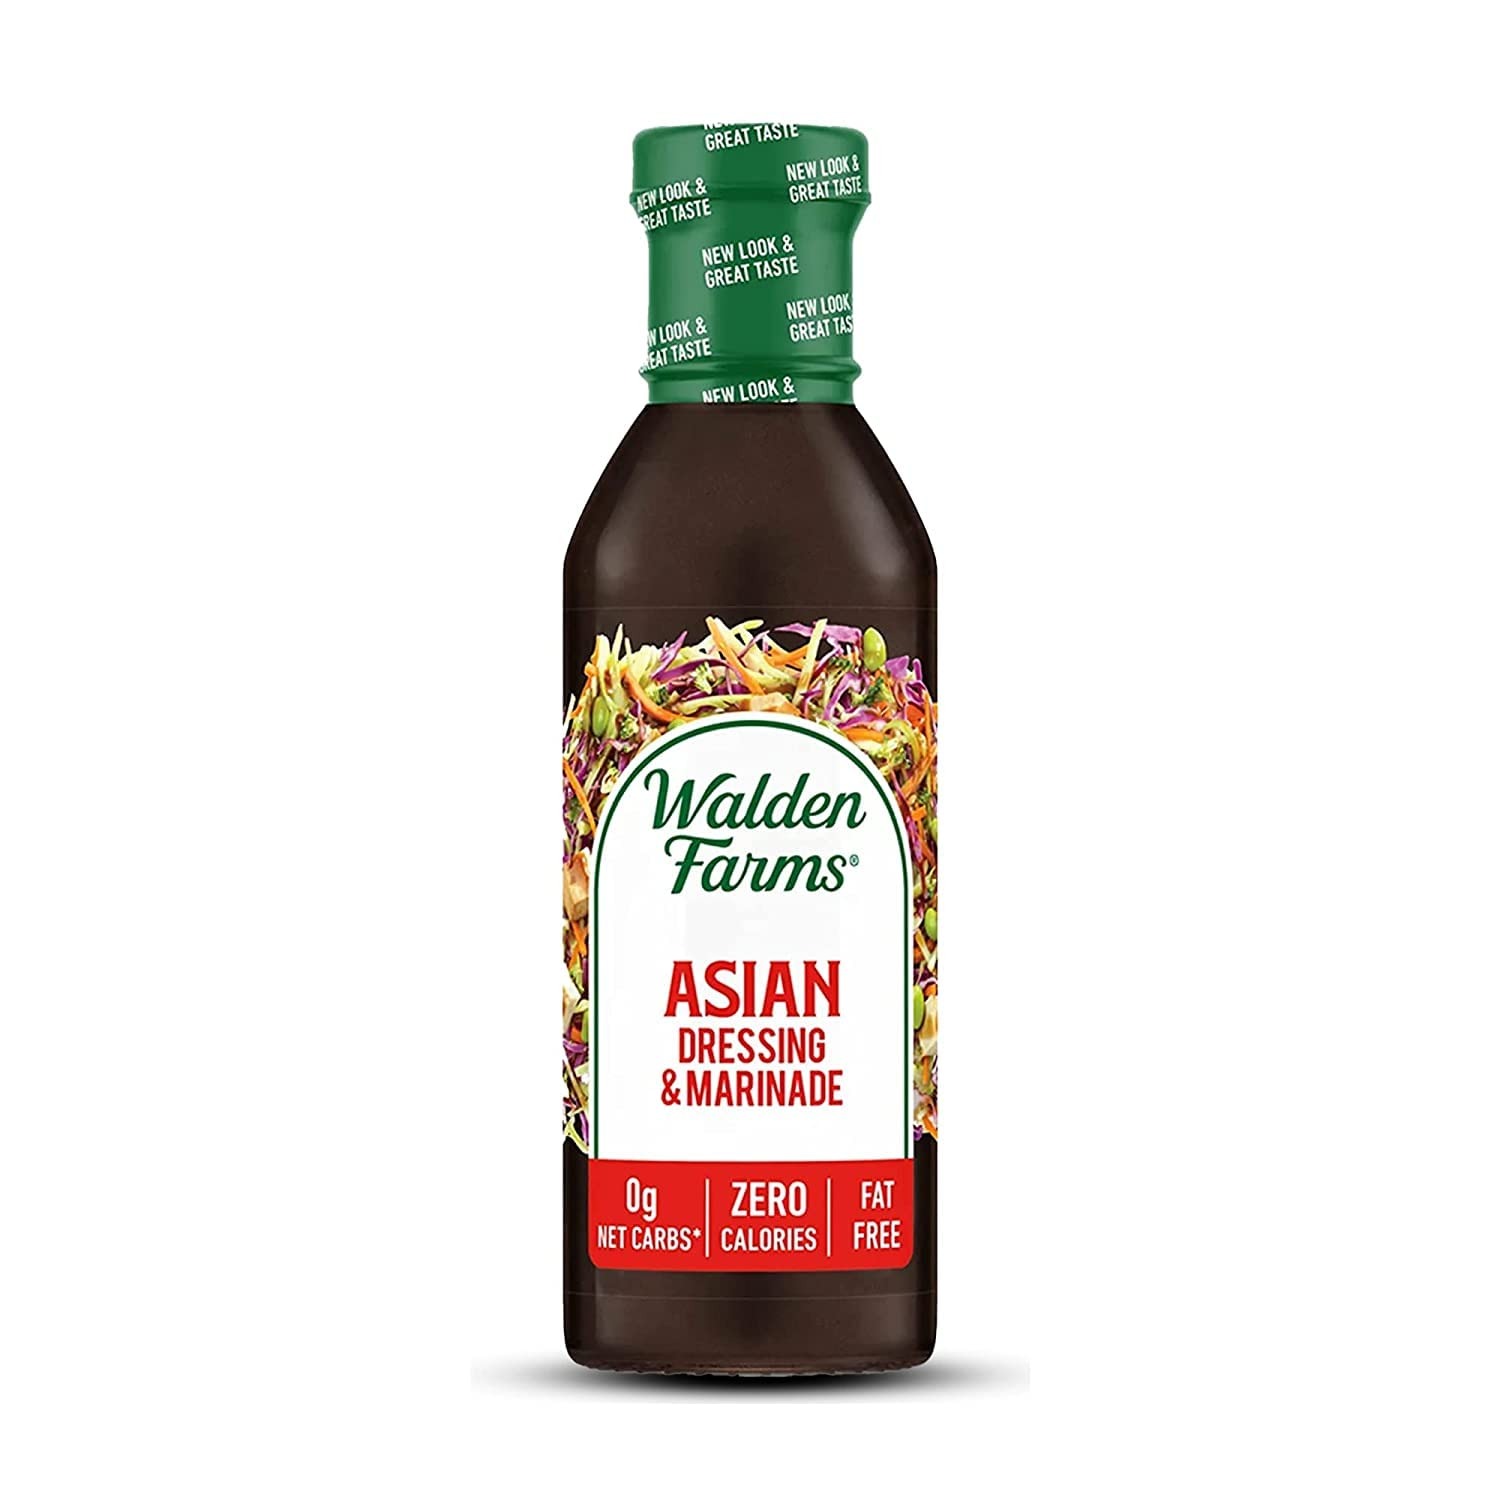
Item Name: Walden Farms Dressing, Russian
Value: 12.0
Unit: Fl Oz

Price: 4.975